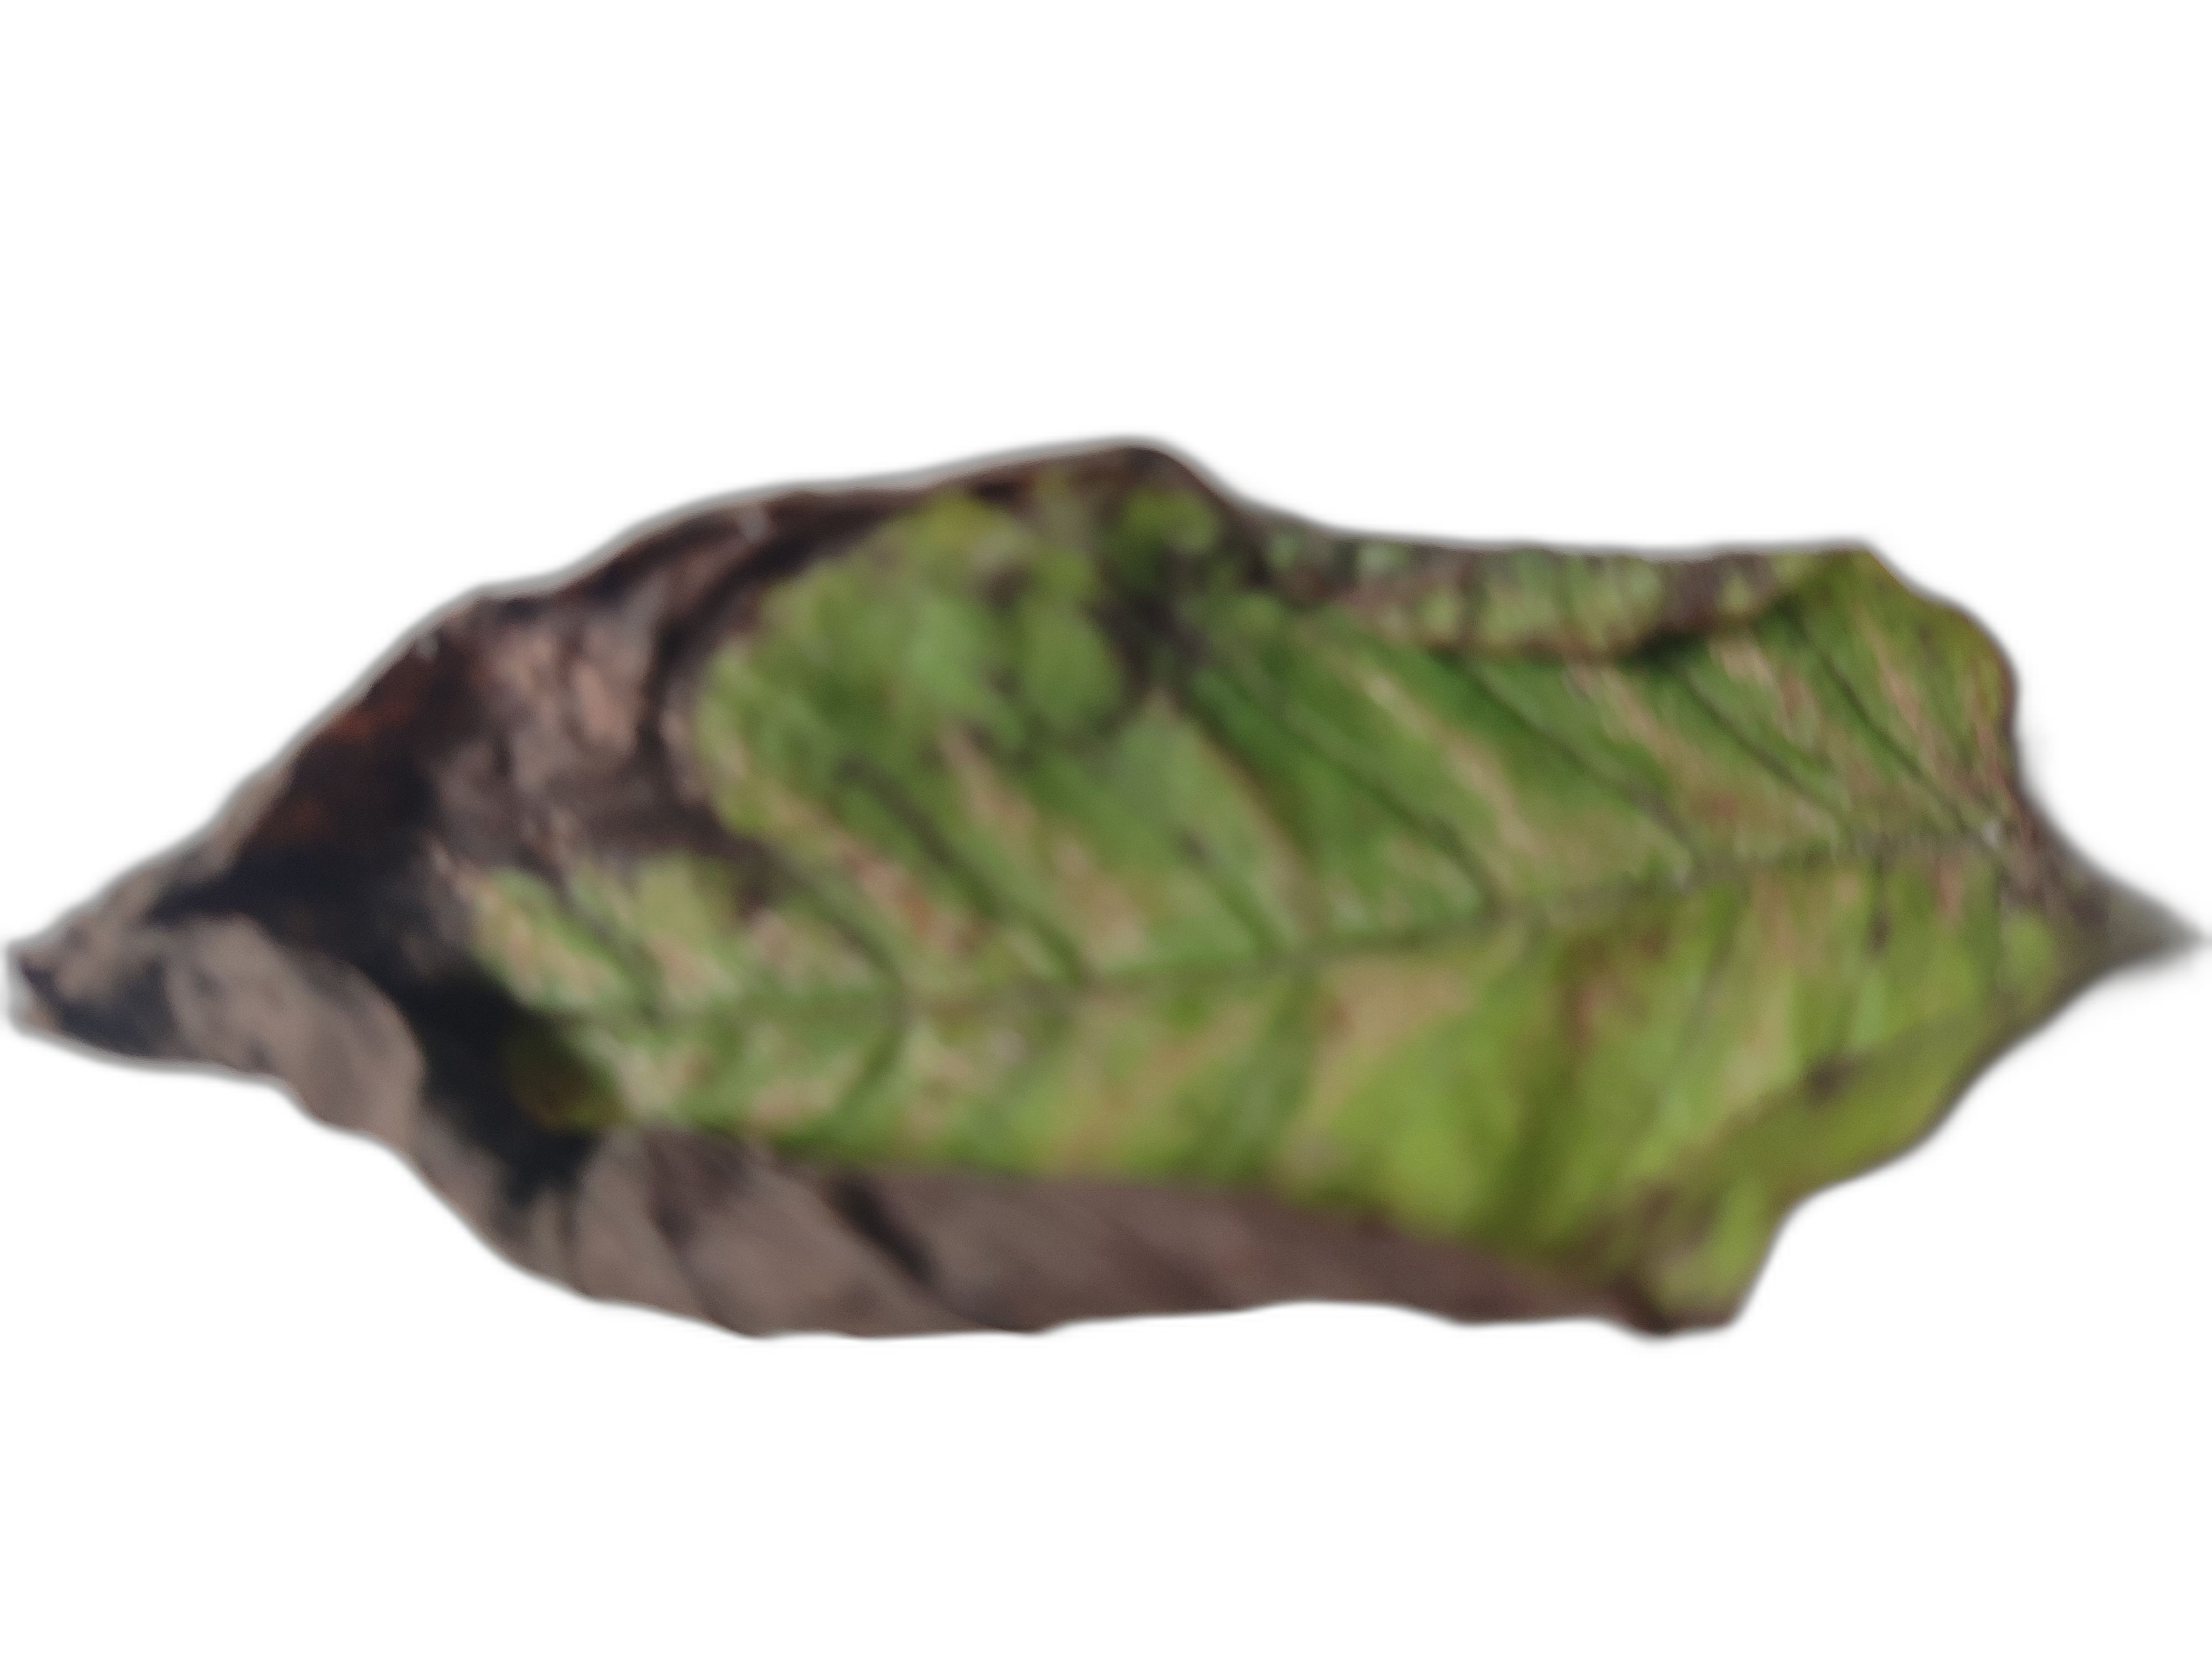
Plant part: leaf
Disease: Canker